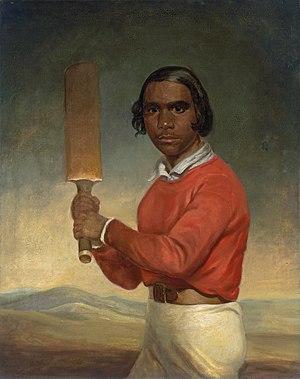
Le cricket est un sport collectif de balle et de batte opposant deux équipes composées normalement de onze joueurs chacune. Il se joue généralement sur un terrain de forme ovale, en herbe, au centre duquel se trouve une zone d'une vingtaine de mètres de longueur, à chaque extrémité de laquelle on trouve une structure de bois, le guichet. Une rencontre est divisée en plusieurs manches. Au cours de chacune d'entre elles, l'une des équipes essaye de marquer des points, et possède simultanément deux batteurs sur le terrain, chacun devant l'un des guichets. Un point est notamment marqué à chaque échange de position de ces deux joueurs lorsque la balle est en jeu. Leurs onze adversaires sont également présents sur l'aire de jeu. La balle est lancée par l'un de ceux-ci en direction du guichet d'un des deux batteurs. L'objectif de la seconde équipe est d'empêcher la première de marquer, principalement en éliminant les batteurs adverses, par exemple en détruisant le guichet avec la balle sur le lancer.